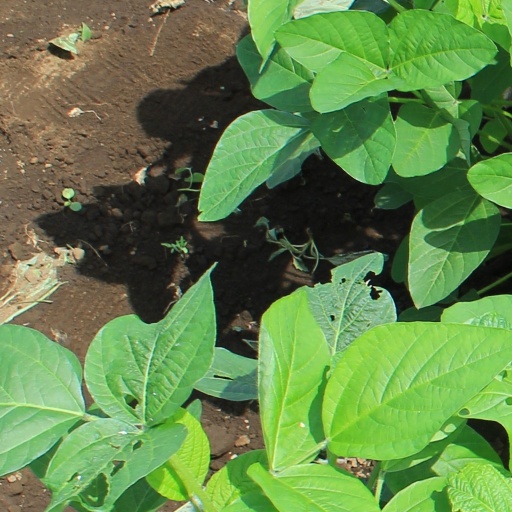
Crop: soybean